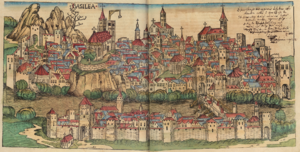
Le mot daig, typiquement bâlois et connu internationalement sous cette forme, désigne à Bâle et en Suisse allemande les membres des anciennes familles patriciennes qui dirigeaient la ville et possédaient le droit de bourgeoisie depuis des siècles, dès le haut moyen-âge et formant une réelle aristocratie urbaine à partir de l'an 1500. Le mot signifie pâte, en allemand Teig.